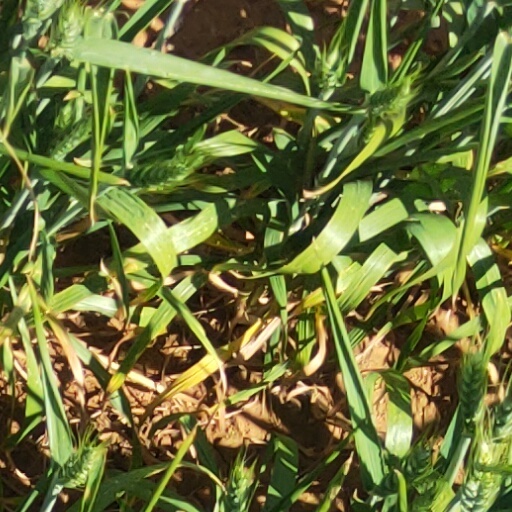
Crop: wheat